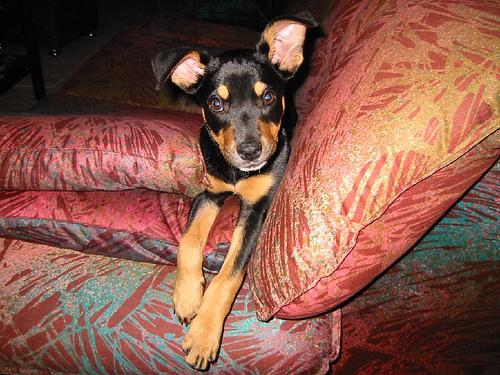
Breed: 209-n000049-kelpie